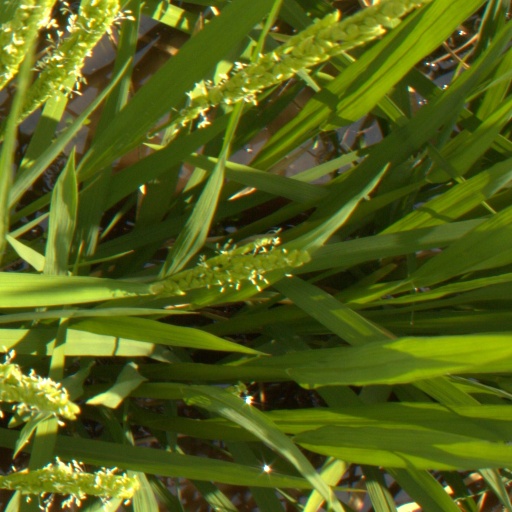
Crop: rice